Air France Flight 066

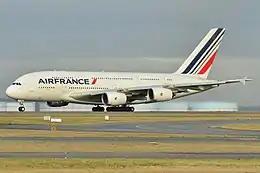
F-HPJE, the aircraft involved in the accident, seen in 2011

Air France Flight 066 was a scheduled international passenger flight from Paris Charles de Gaulle Airport to Los Angeles International Airport, operated by Air France and using an Airbus A380-861. On 30 September 2017, the aircraft suffered an uncontained engine failure and made an emergency landing at Goose Bay Airport, Canada. The outboard right-side Engine Alliance GP7200 engine failed and its fan hub and intake separated southeast of Paamiut, Greenland, while the aircraft was in cruise flight. An accident investigation report was published by the French Bureau d'Enquêtes et d'Analyses (BEA) in September 2020; the investigation determined that the engine failure was caused by a crack in the fan hub due to "cold dwell" metal fatigue.